Jordan Valley, Hong Kong

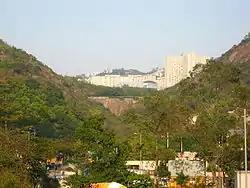
The main dam of Jordan Valley Reservoir in January 2009

Jordan Valley is a valley-like place, which is divided into northern and southern sections. The northern Jordan Valley is now Shun Lee Public Housing Area, next to the Fei Ngo Shan; and the southern Jordan Valley can be further divided into 2 areas: the eastern ecological recreation area and the western residential area. The valley carved by the Jordan River into the plain ranges from approximately 1,300 to 10,000 feet (400 to 3,000 meters) in width and 50 to 200 feet (15 to 60 meters) in depth.